Edwin H. Stoughton

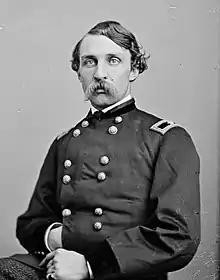

Edwin Henry Stoughton (June 23, 1838December 25, 1868) was appointed a brigadier general in the Union Army during the American Civil War, but his appointment expired after it was not confirmed by the U.S. Senate. Four days later, on March 8, 1863, he was captured by Confederate partisan ranger John S. Mosby while asleep at his headquarters in the Virginia village of Fairfax Court House. The incident became well known, and Stoughton became an object of ridicule as a result. He was included in a prisoner exchange two months later but resigned his commission after he was not reappointed as a brigadier general.